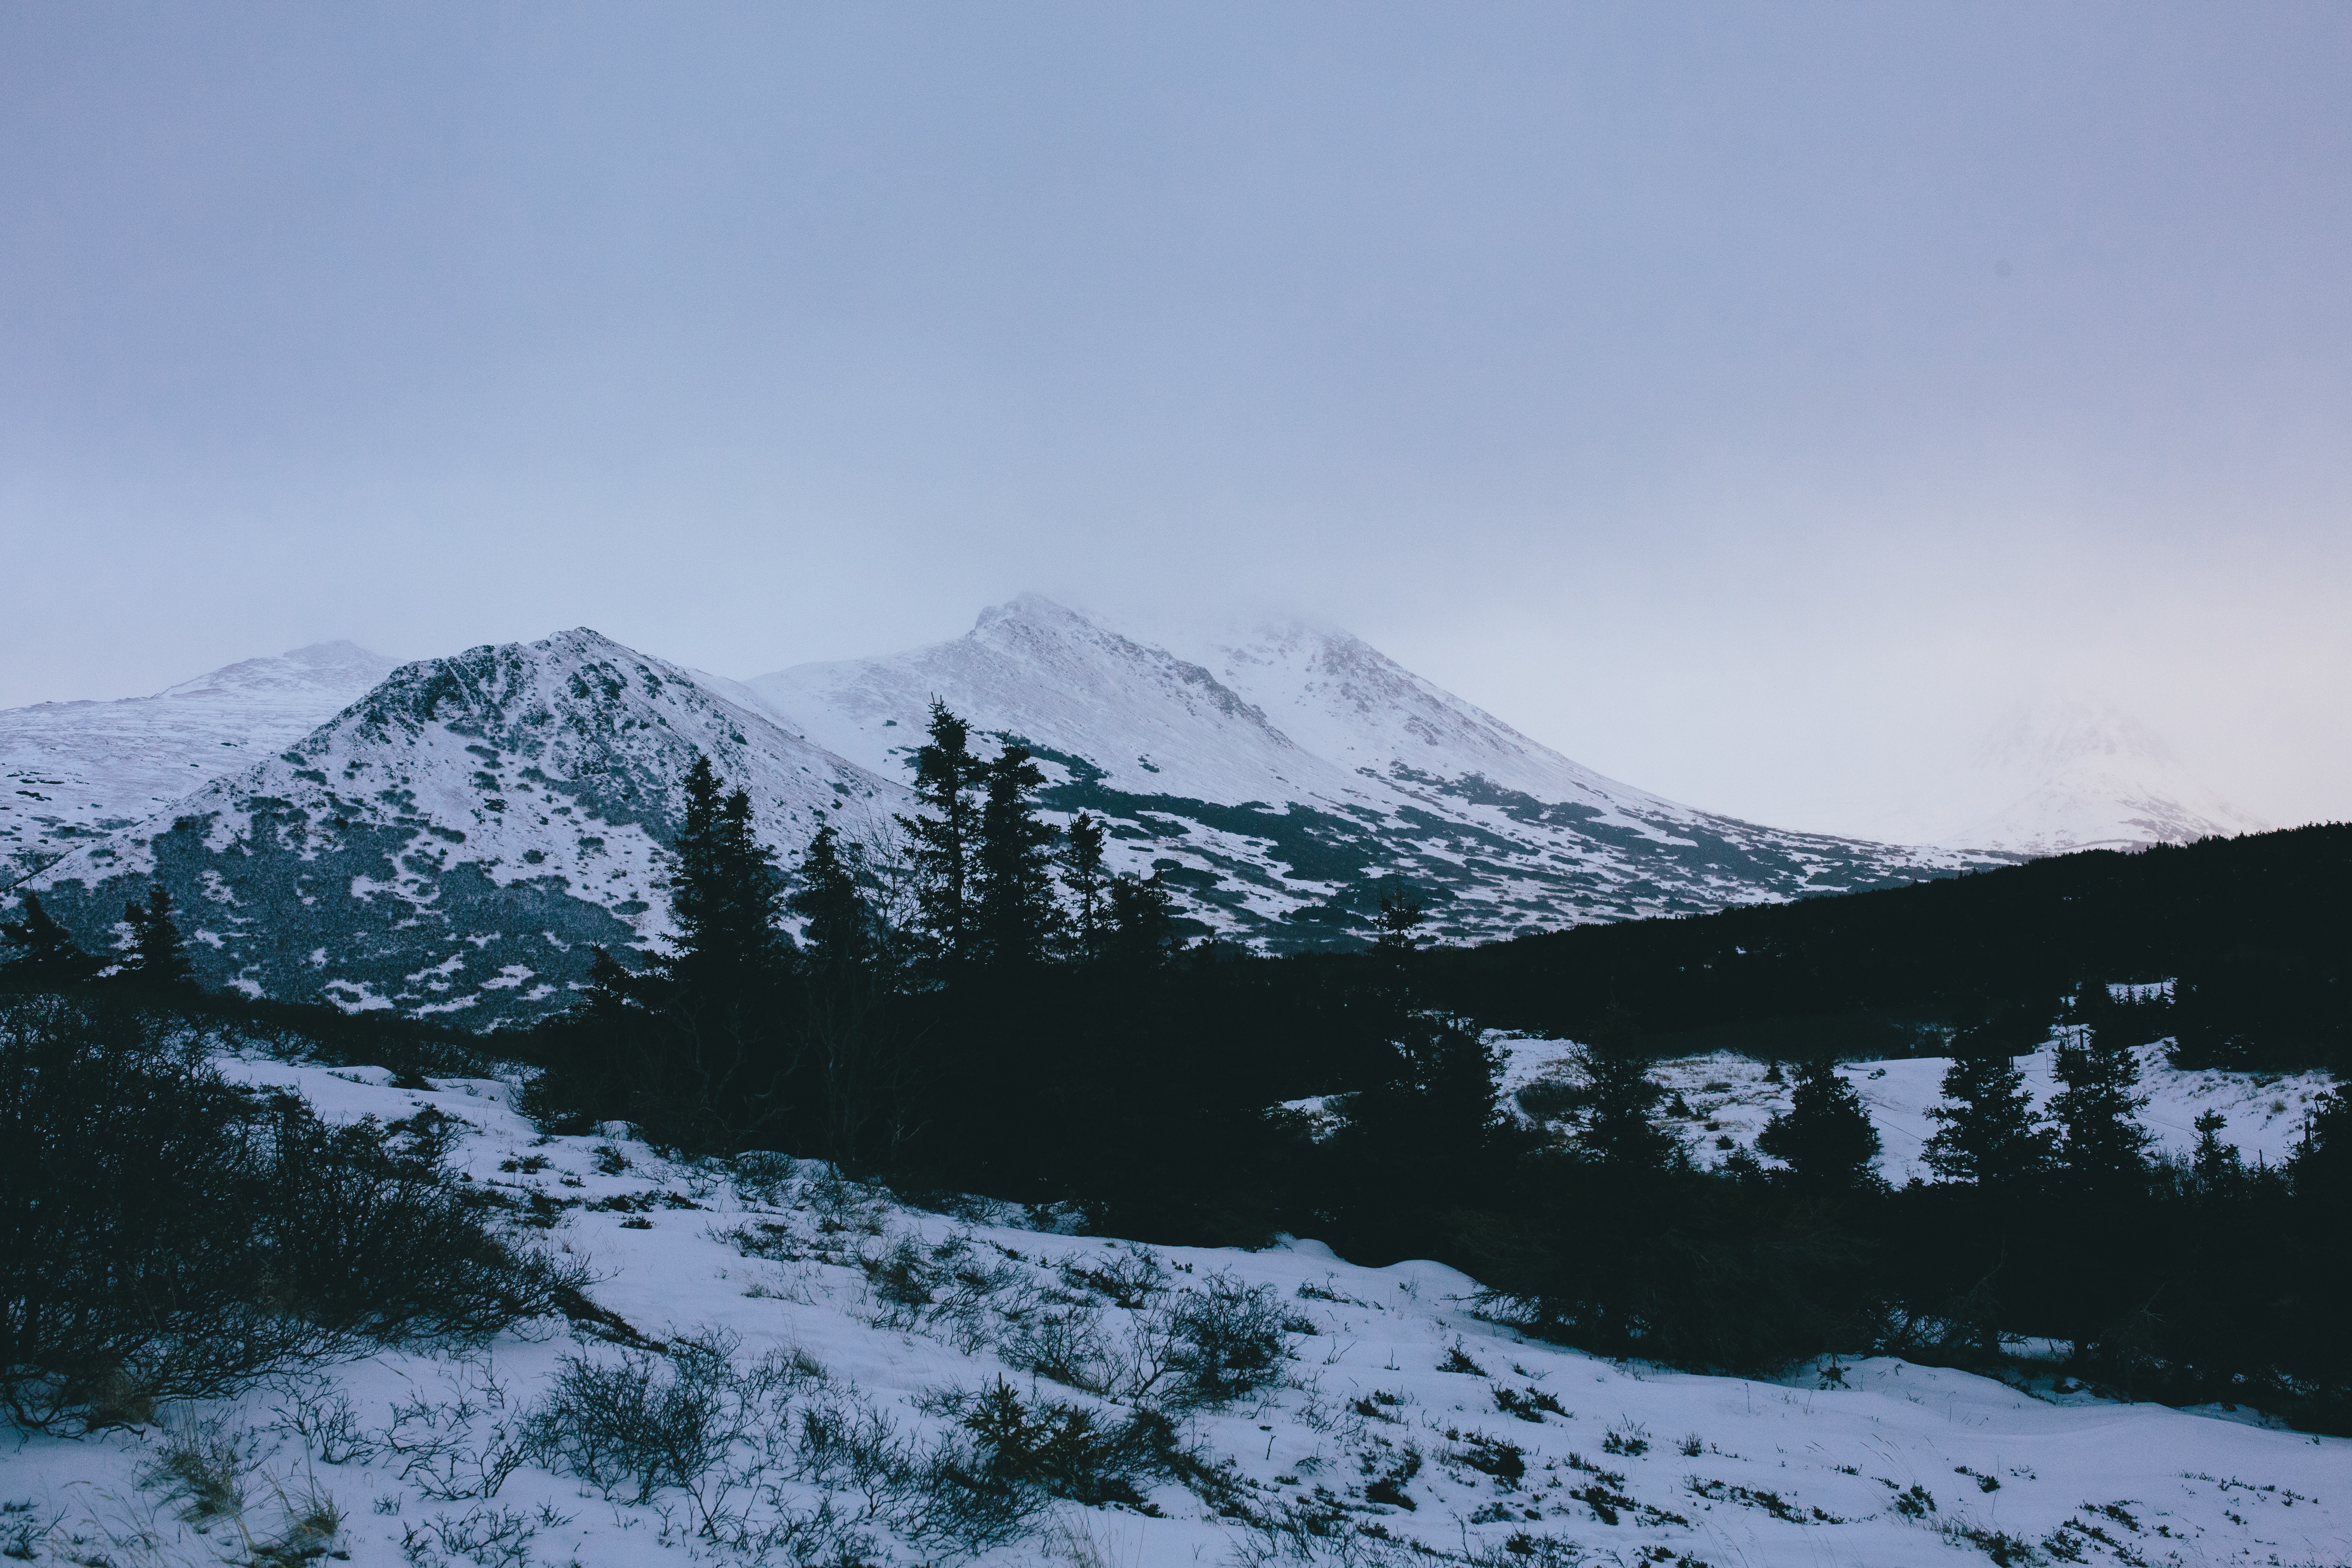
wilderness, mountain, snow, winter, hill, mountain range, weather, season, ridge, summit, alps, plateau, fell, landform, mountain pass, geographical feature, mountainous landforms, geological phenomenon